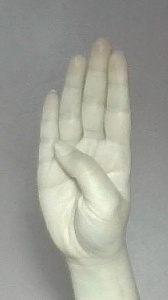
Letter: kaaf